Seefeld Saddle

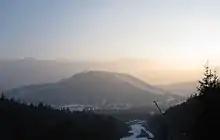
View from the northeast towards the Gschwandtkopf. Below: the Seefeld Saddle

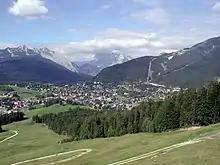
View from the Gschwandtkopf looking northeast to Seefeld;the Seefeld Saddle is on the right behind the trees

The Seefeld Saddle is a saddle and mountain pass, , in the Northern Limestone Alps in the Austrian federal state of Tyrol. Two major transport routes run over it: the "Seefelder Straße" (B 177) and the Mittenwald Railway. On the Seefeld Plateau north of the saddle lies the village and ski resort of Seefeld in Tirol.